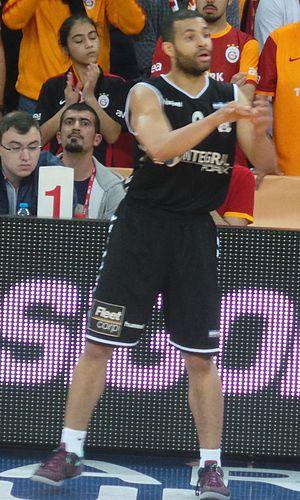
Chris Lofton, né le 27 mars 1986, à Maysville, dans le Kentucky, est un joueur américain de basket-ball. Il évolue au poste d'arrière